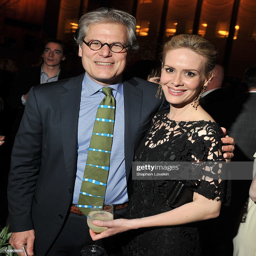
actor attend the after party for the premiere .